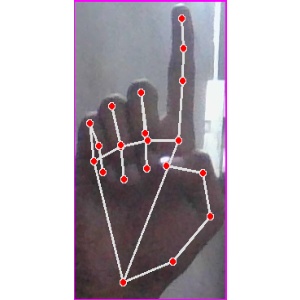
अक्षर: क